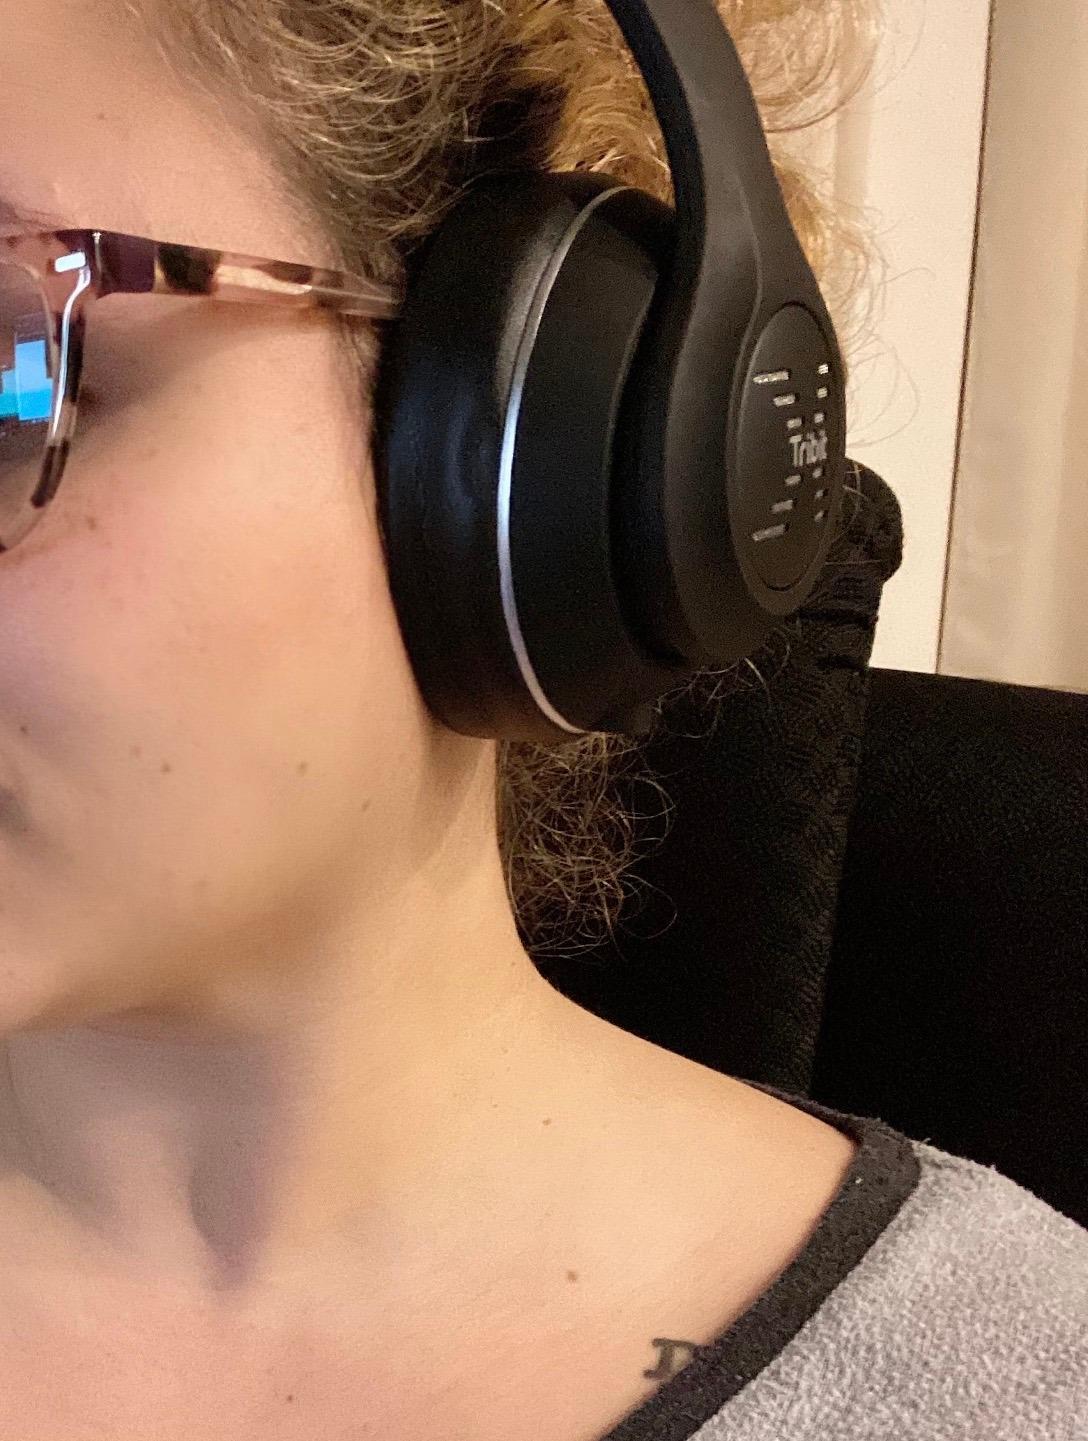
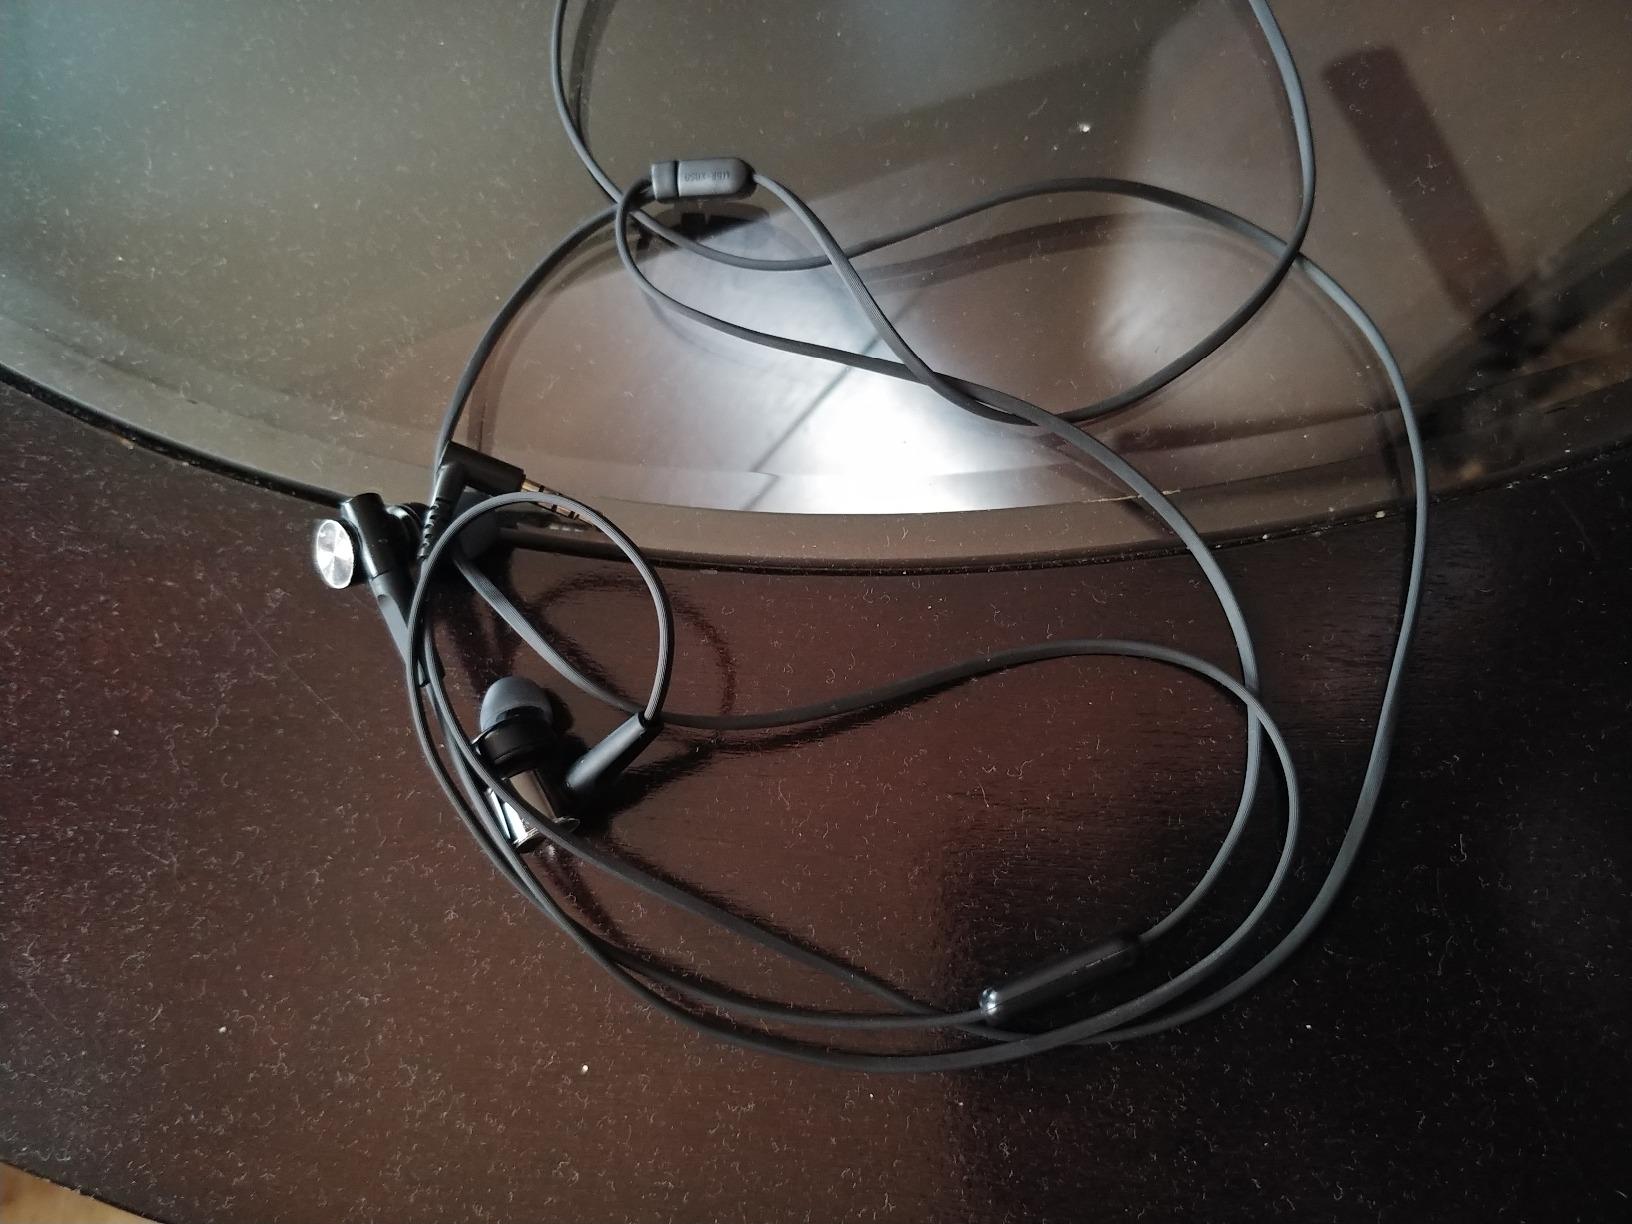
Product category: headphones
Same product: no